Berbera

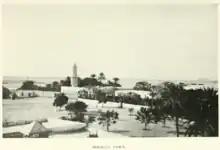
Part of Berbera town in 1912

In addition, Mocha, Aden, Jeddah and several other ports in Arabia had constant contact with Berbera in regard to general trade and commerce. In the early years of the nineteenth century, the local Somalis of Berbera (Habr Awal clan) had a navigation act where they excluded Arab vessels and brought the goods and produce of the interior in their own ships to the Arabian ports: